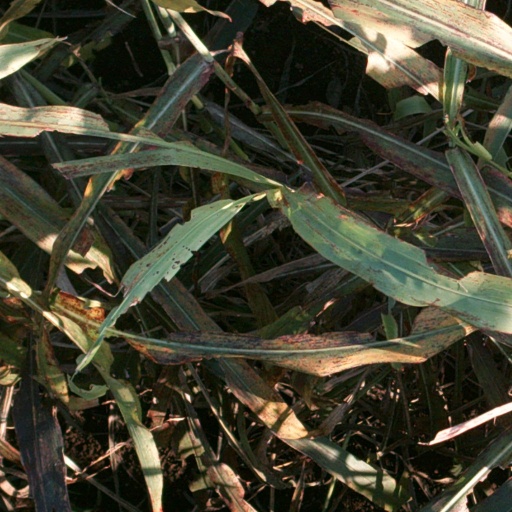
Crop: sorghum